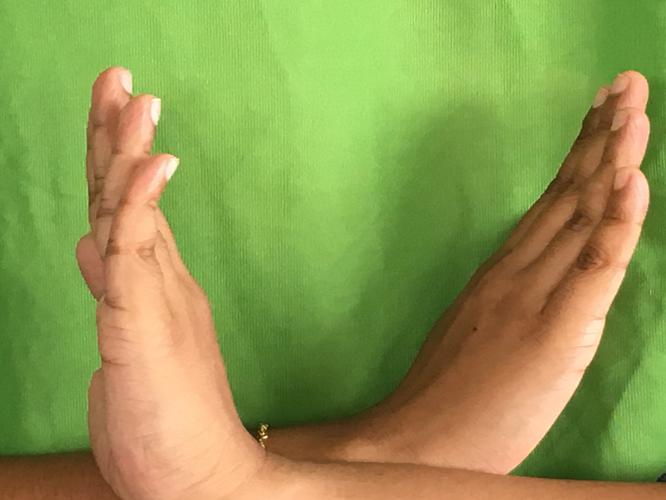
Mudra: Swastikam
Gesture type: double_hand